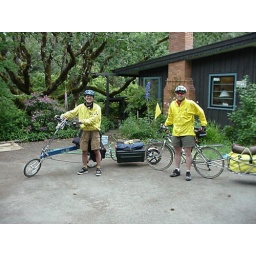
near start of cross country bike trip